Mesoamerica

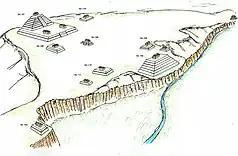
Illustration that recreates the structures of the archaeological site of Yarumela or El Chircal in Honduras, this place reflects the Olmec influence that existed in Central America in the pre-classic period.

Mesoamerican architecture is the collective name given to urban, ceremonial and public structures built by pre-Columbian civilizations in Mesoamerica. Although very different in styles, all kinds of Mesoamerican architecture show some kind of interrelation, due to very significant cultural exchanges that occurred during thousands of years. Among the most well-known structures in Mesoamerica, the flat-top pyramids are a landmark feature of the most developed urban centers.